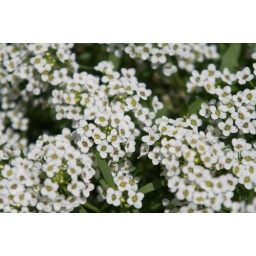
Tiny white flowers in the garden.